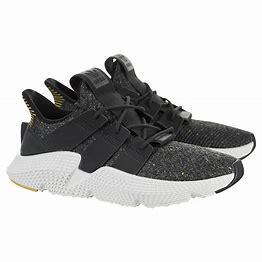
Brand: Adidas
Model: Prophere